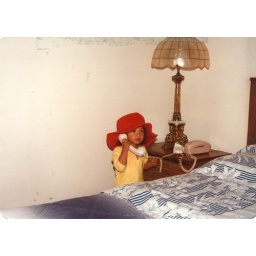
me in a red hat